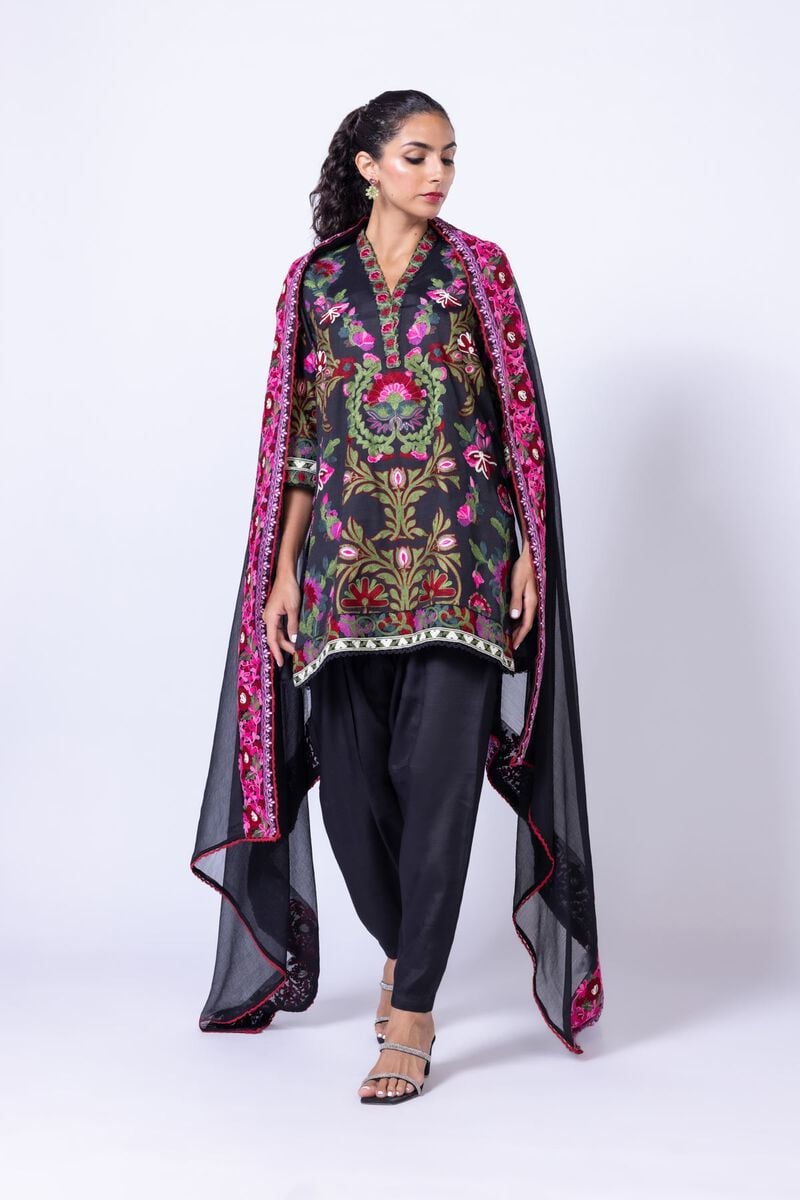
black multi embroidered salwar kameez